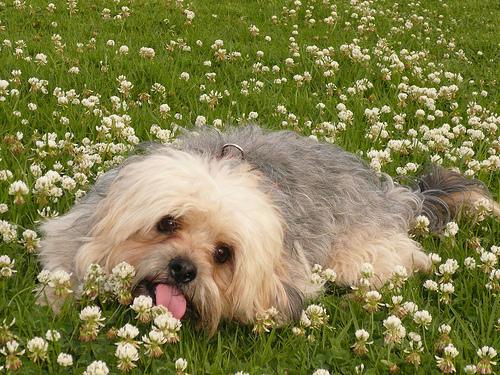
Breed: havanese